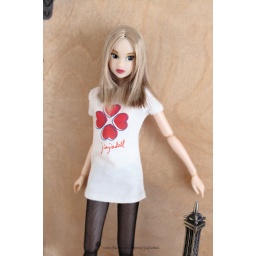
clover T shirt in red